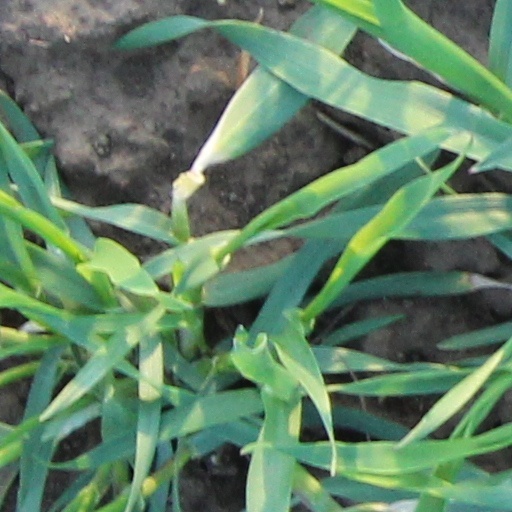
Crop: wheat